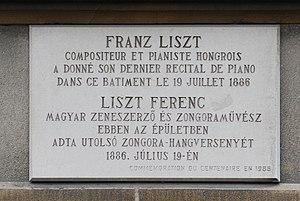
Luxembourg-ville, Casino Luxembourg - Forum d'art contemporain